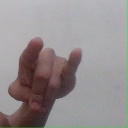
अक्षर: च